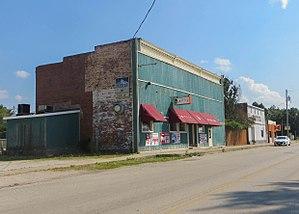
Wataga est un village du comté de Knox dans l'Illinois, aux États-Unis. Situé au centre du comté, il est incorporé le 18 mai 1874.